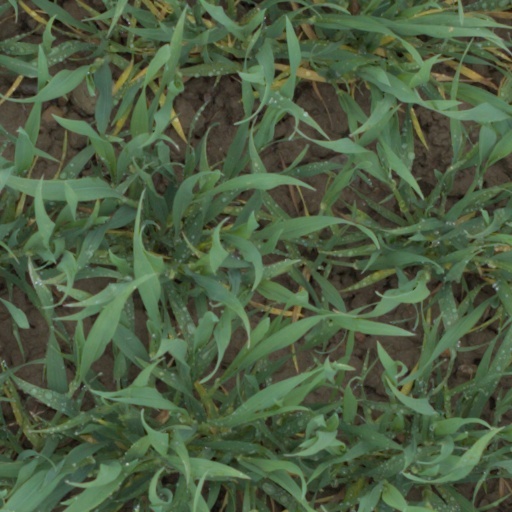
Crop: wheat